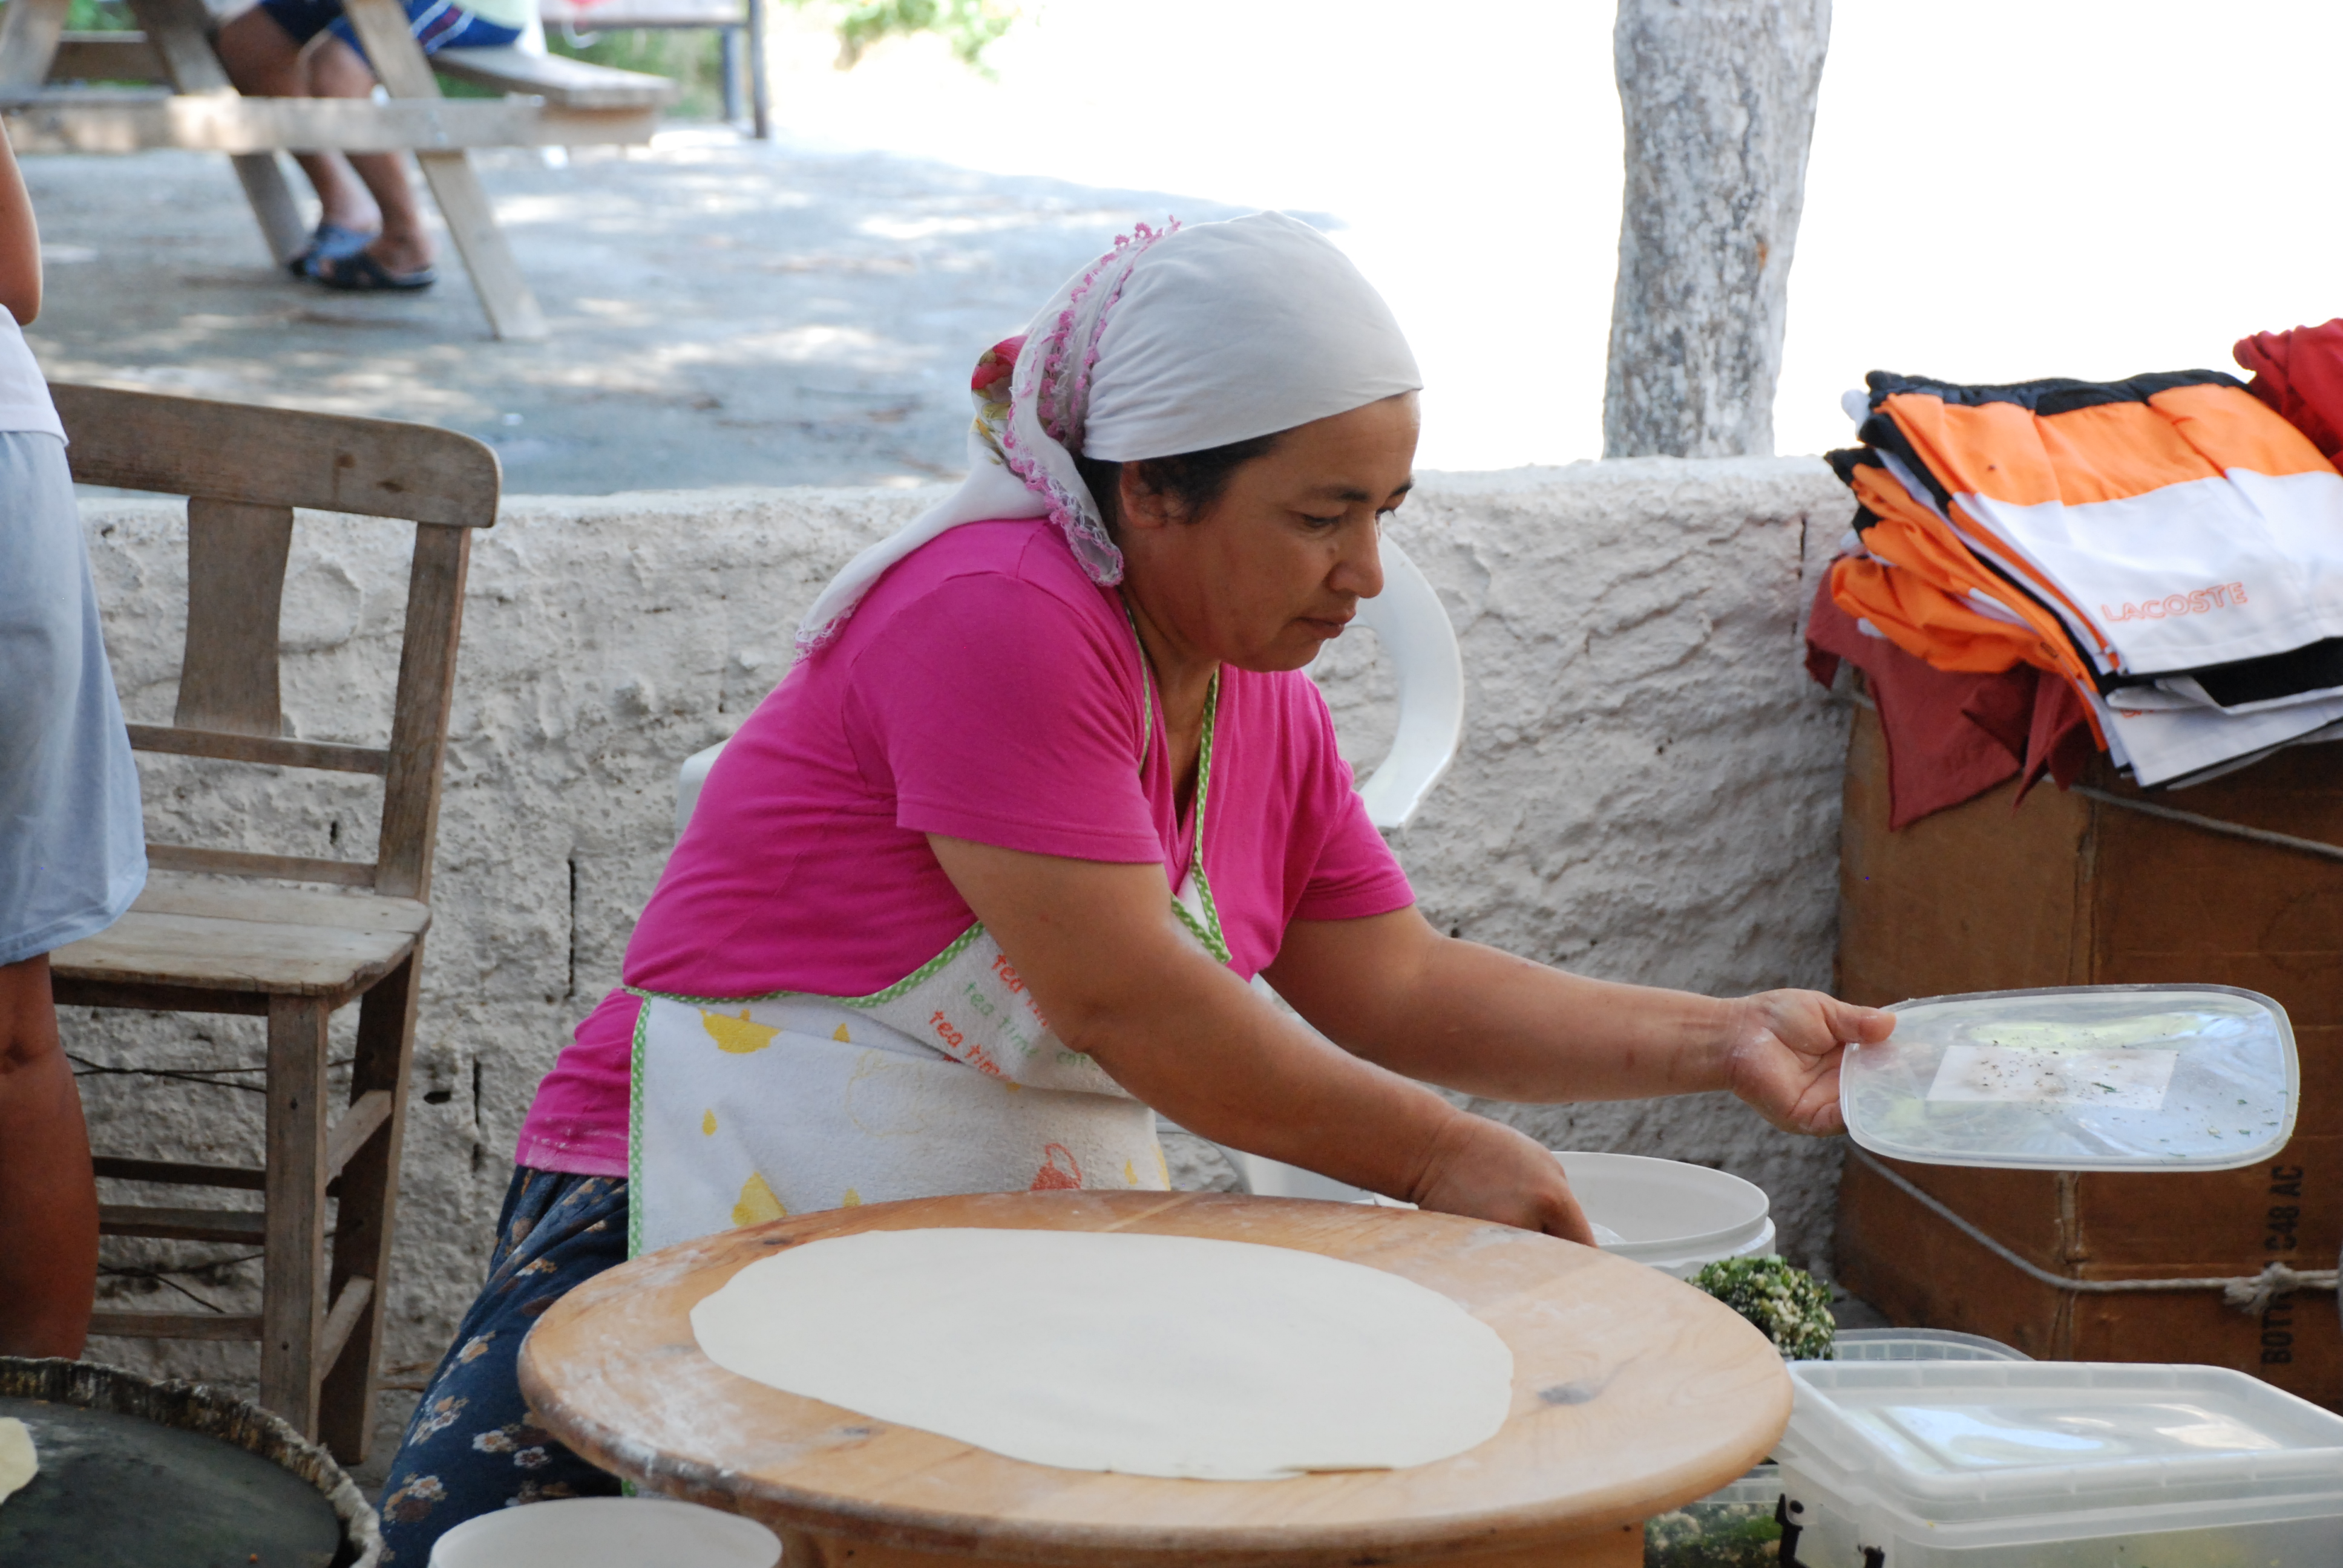
drum, skin head percussion instrument